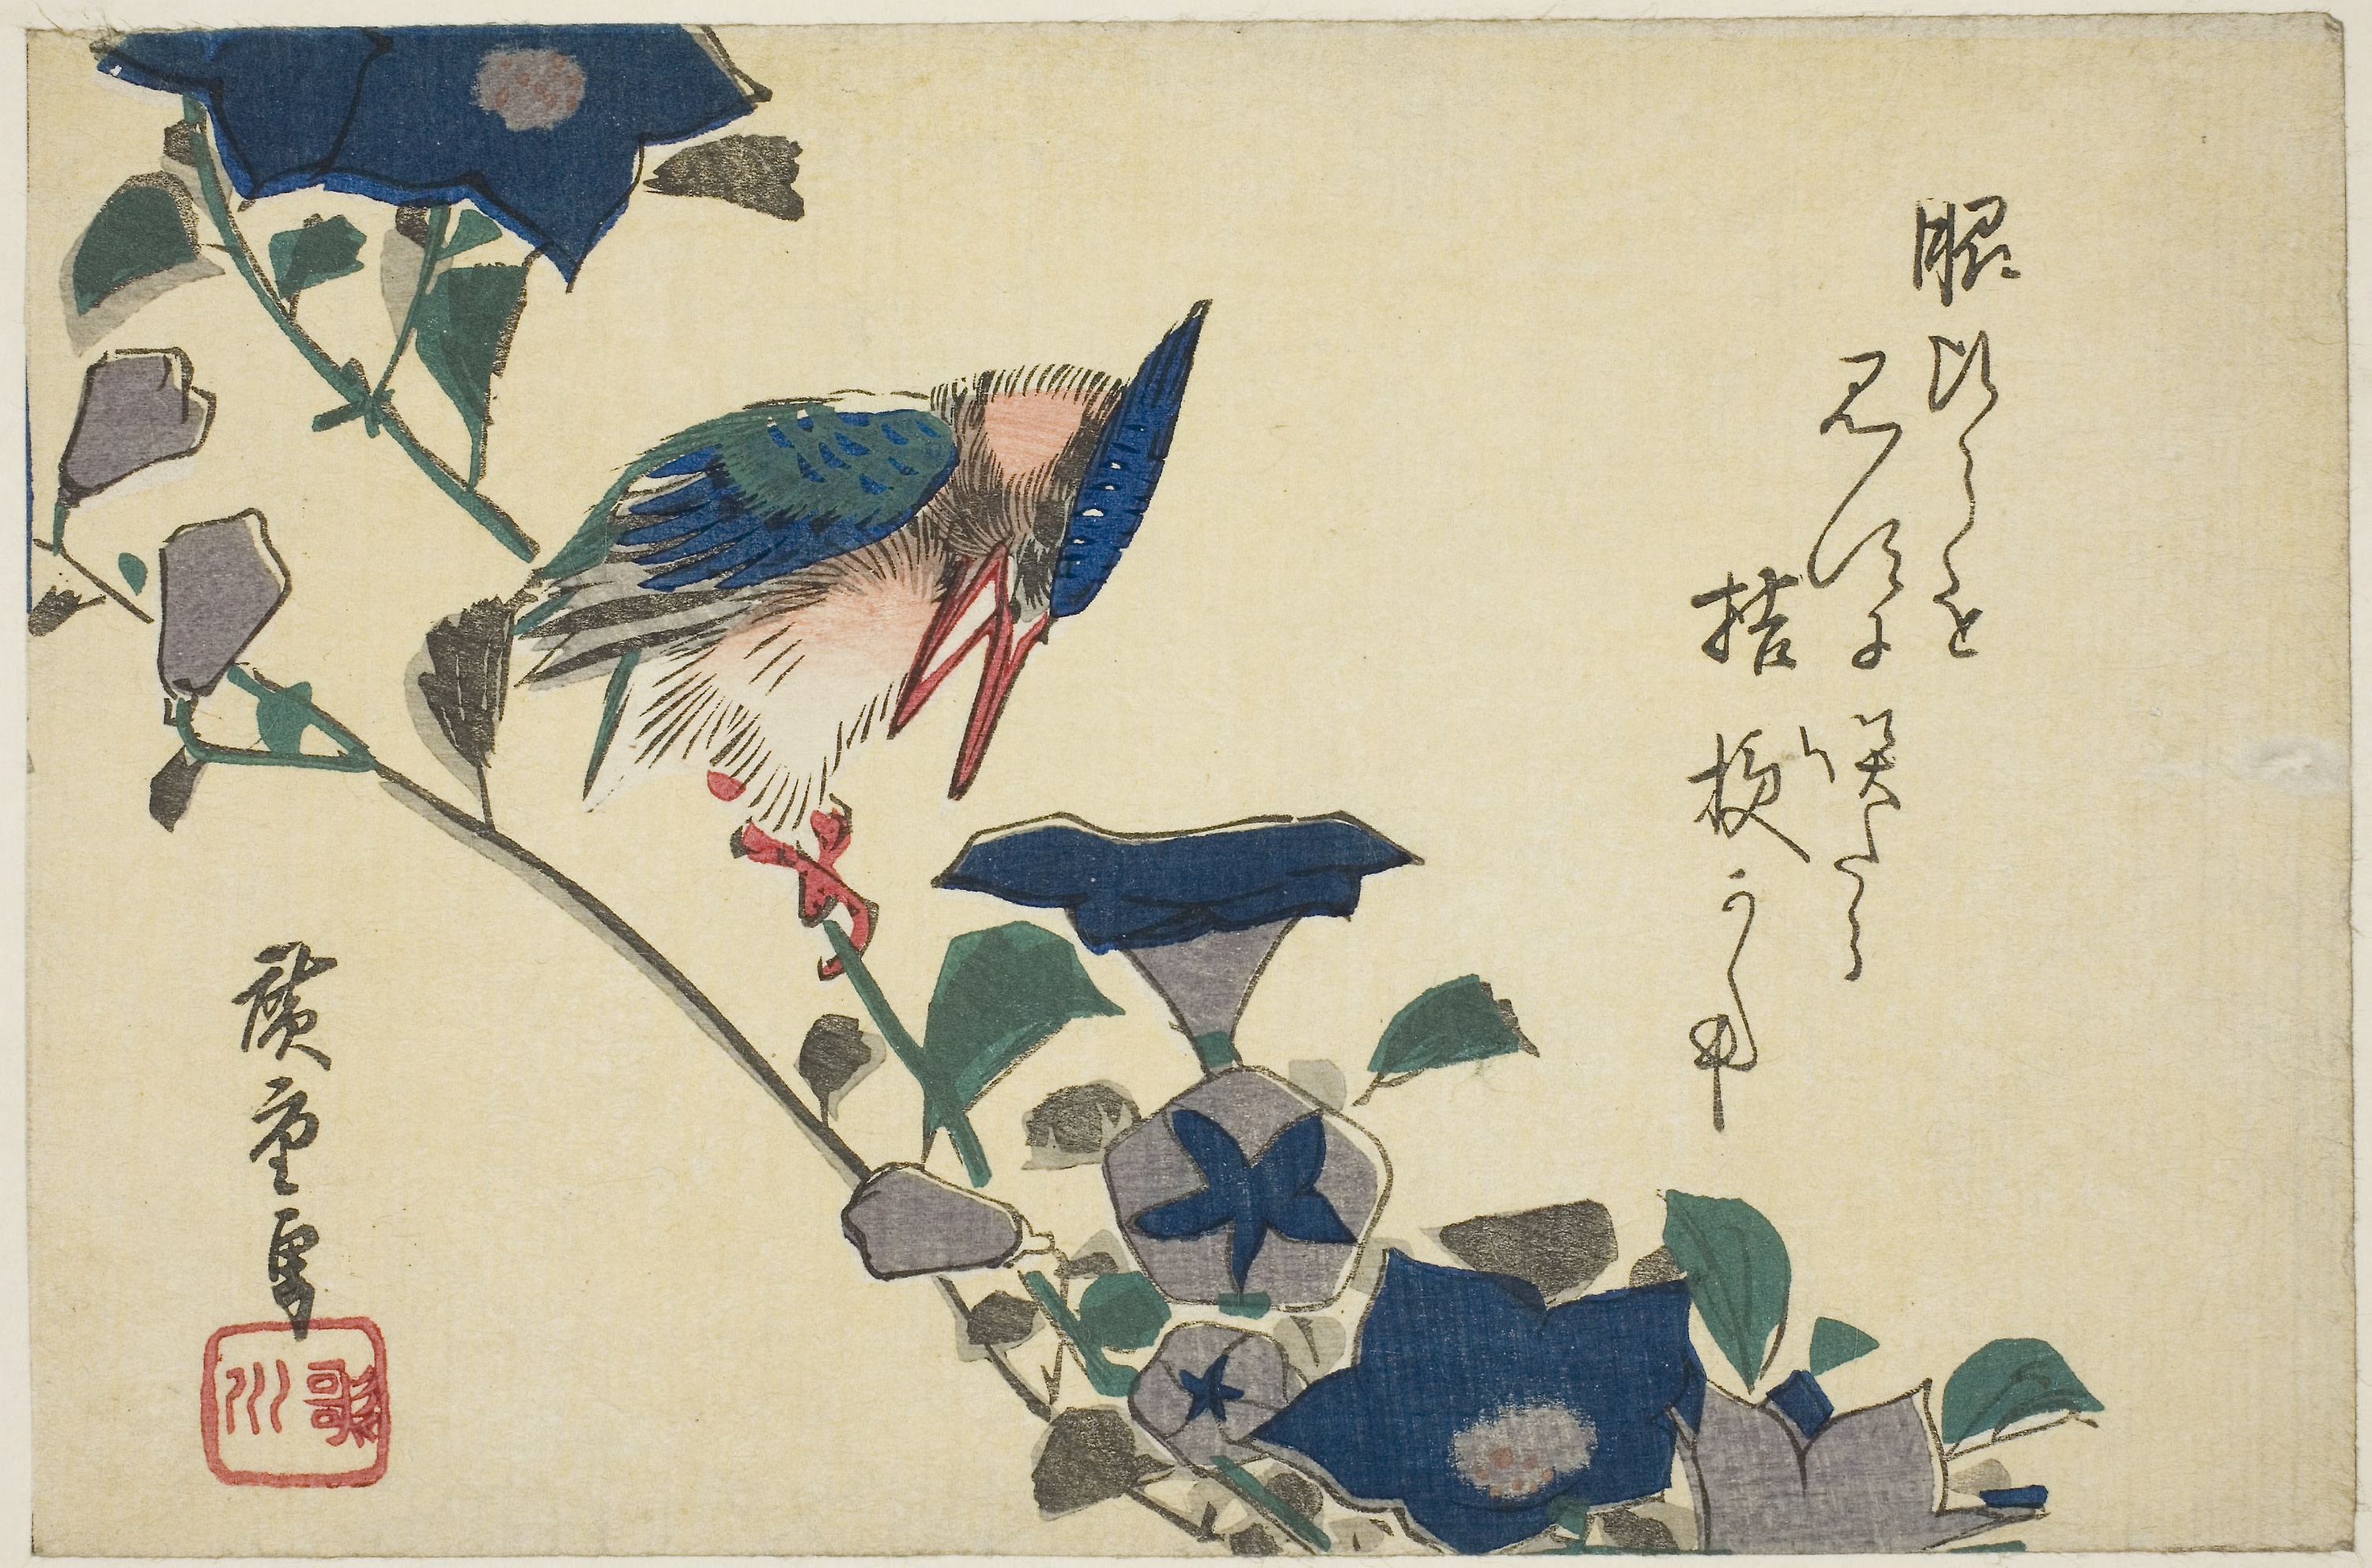
blue jay, jay, botany, plant, illustration, bluebird, perching bird, songbird, bird, flower, morning glory, European Swallow, paper